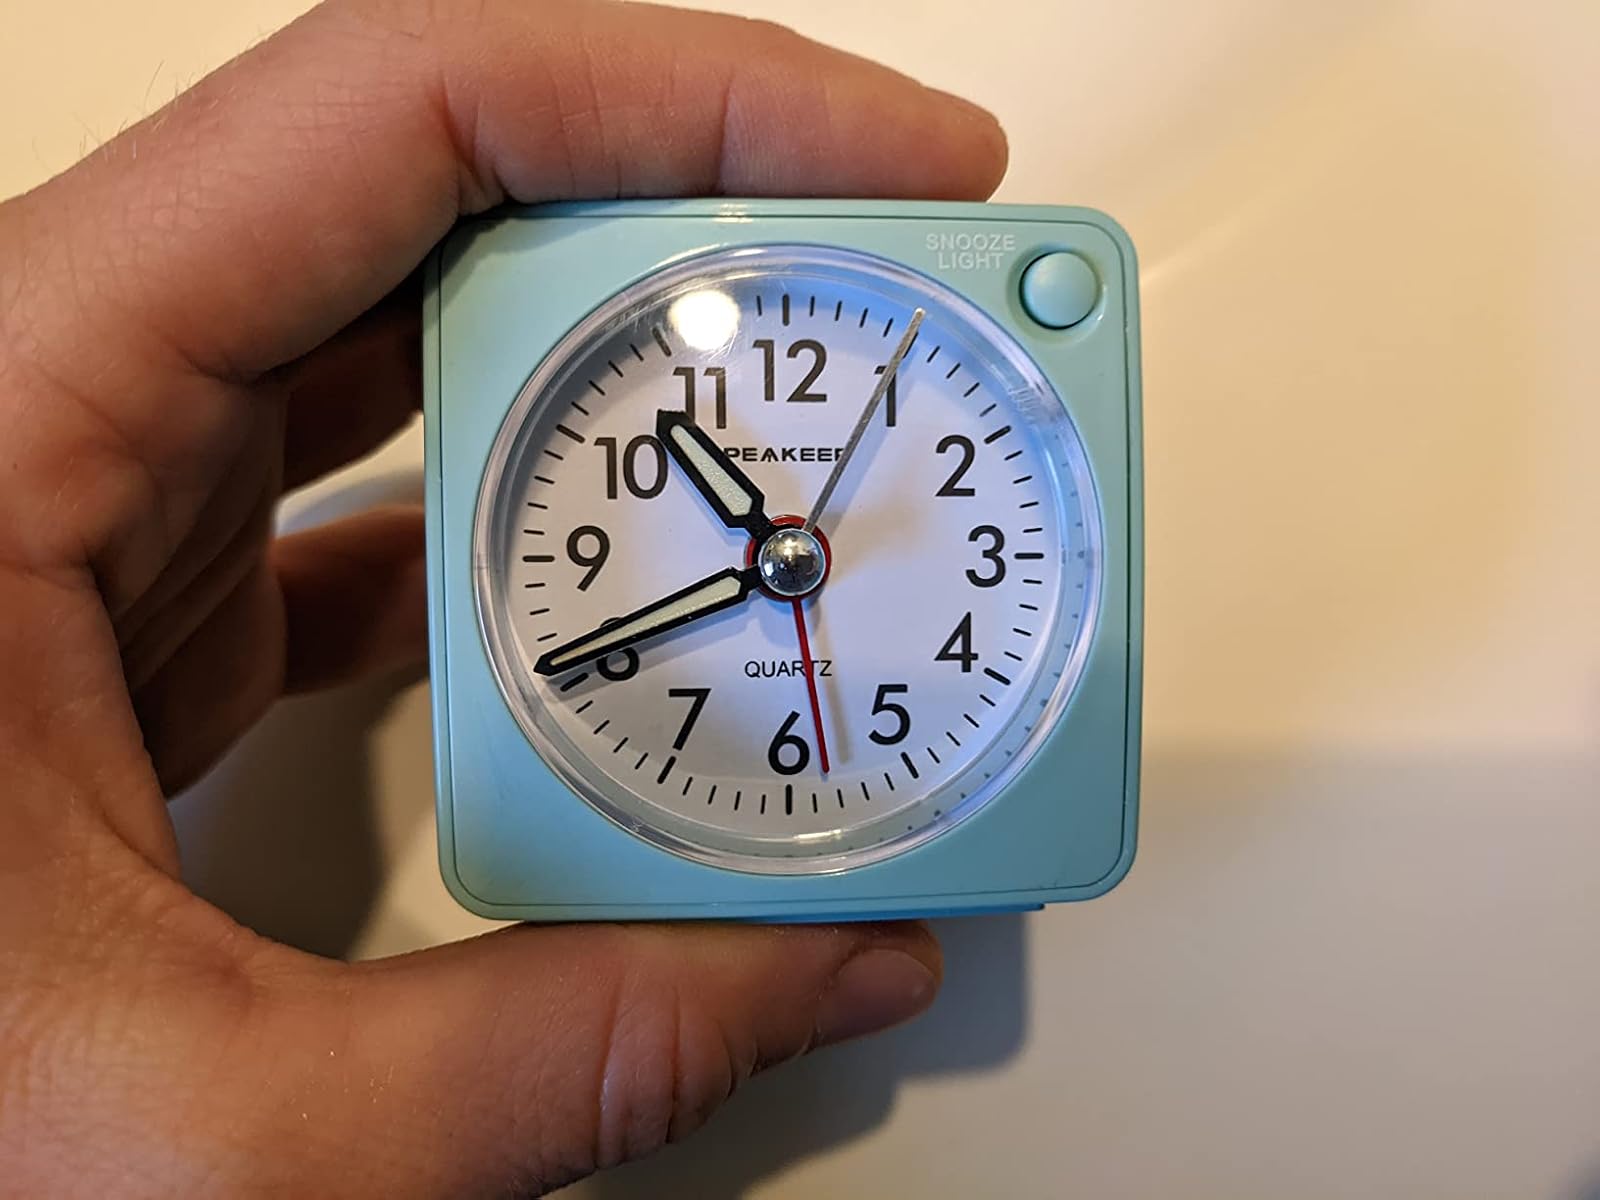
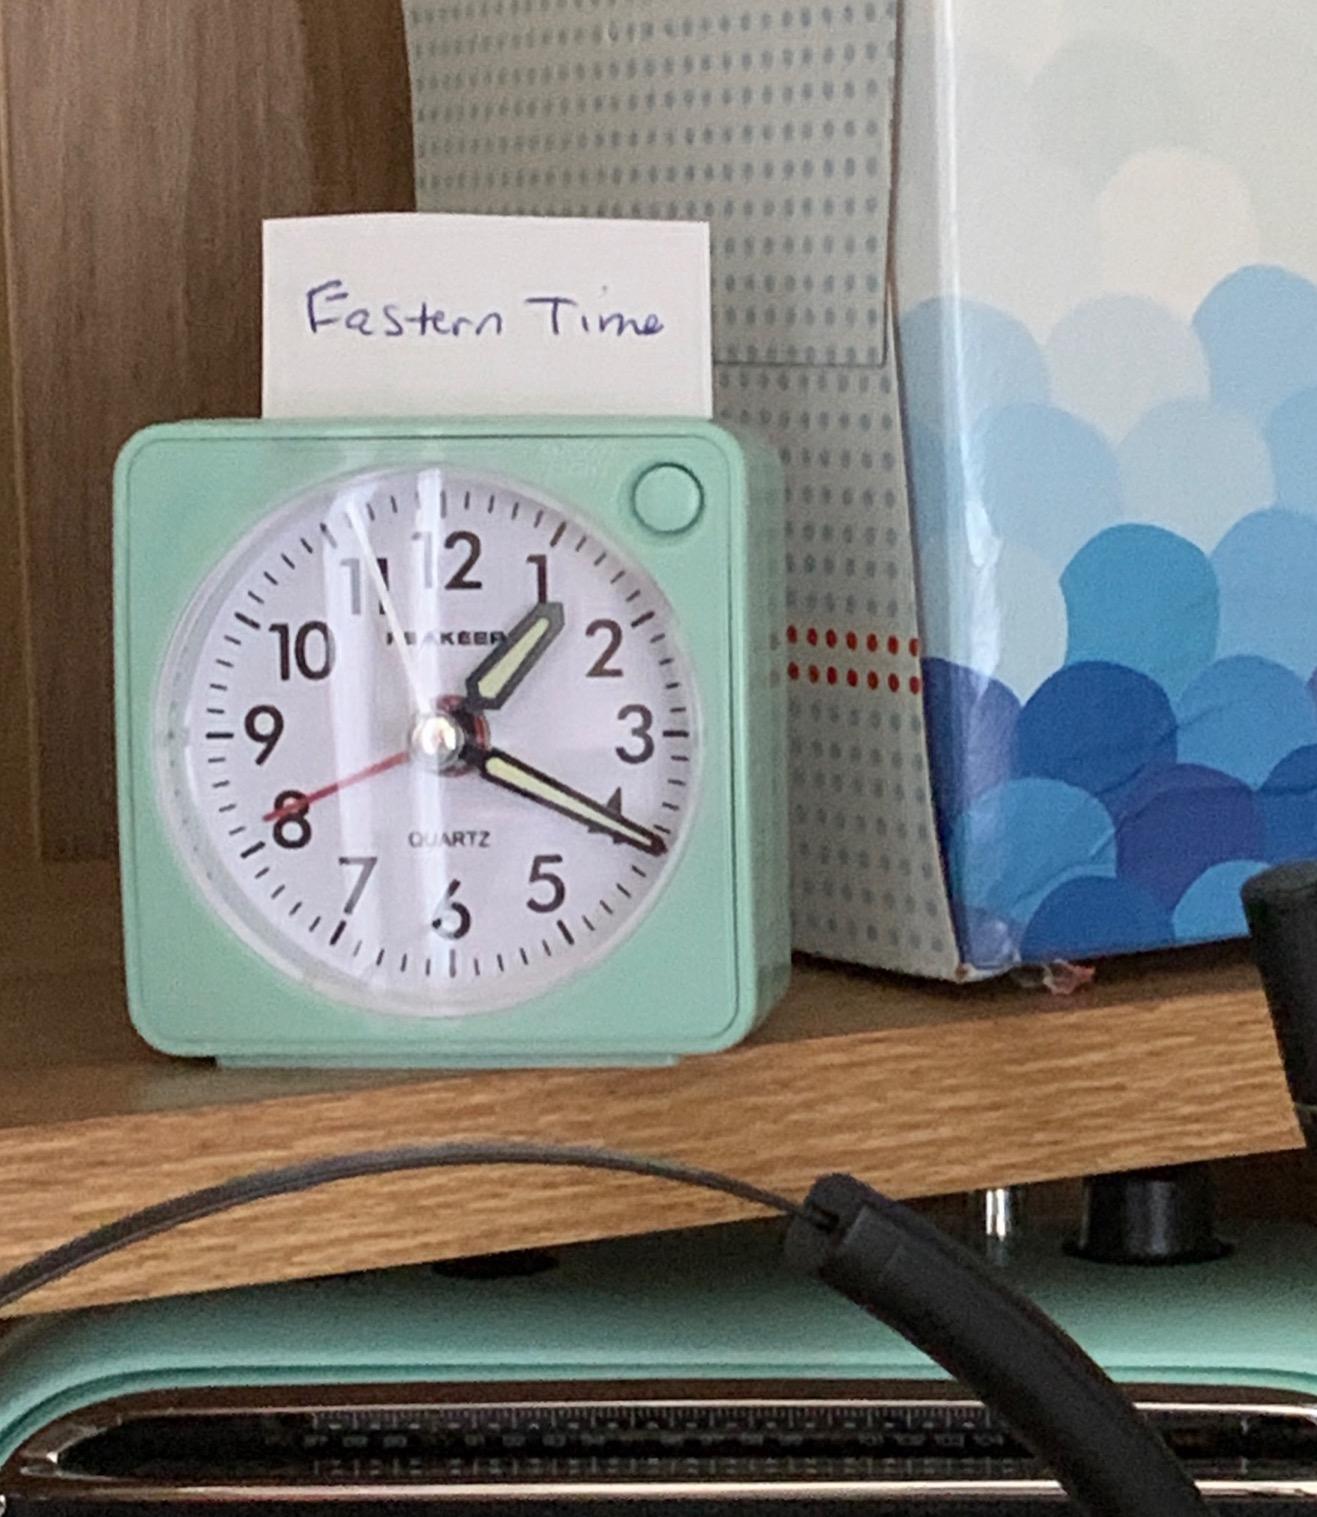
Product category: clock
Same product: yes